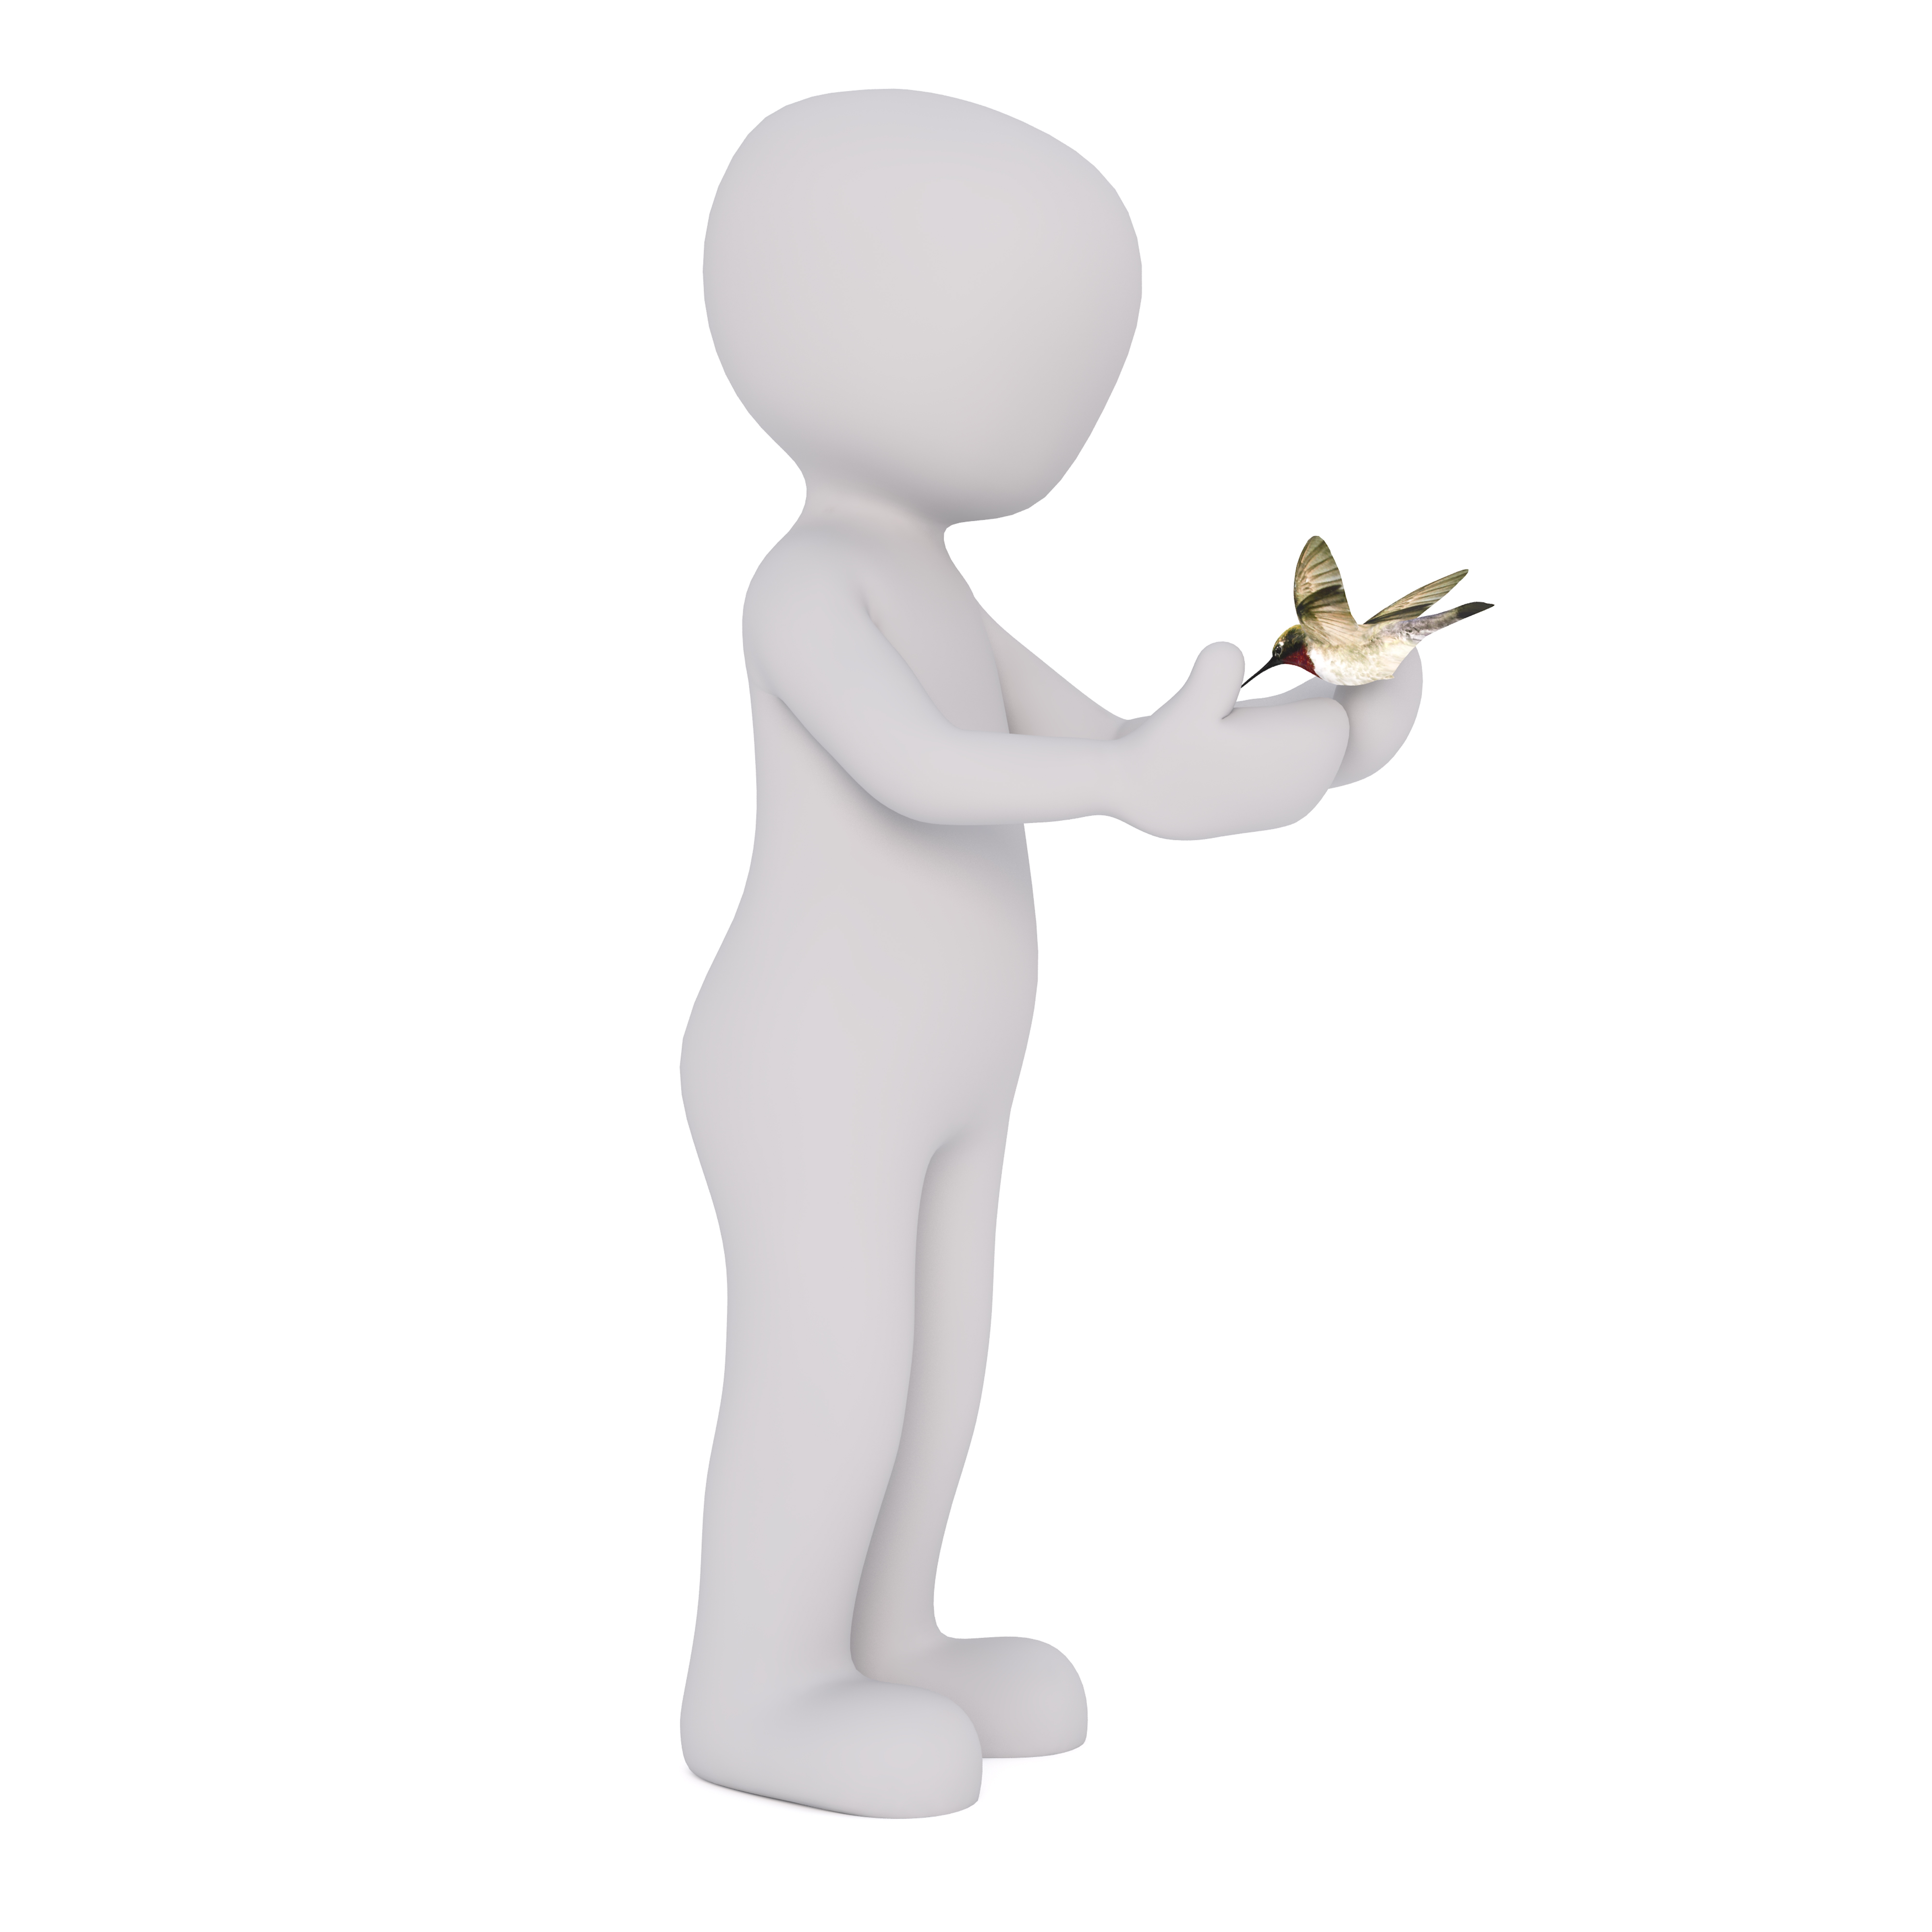
hand, bird, white, isolated, model, finger, small, figurine, 3d, keep, males, cartoon, white male, 3d model, full body, free image, 3d man, 3d men